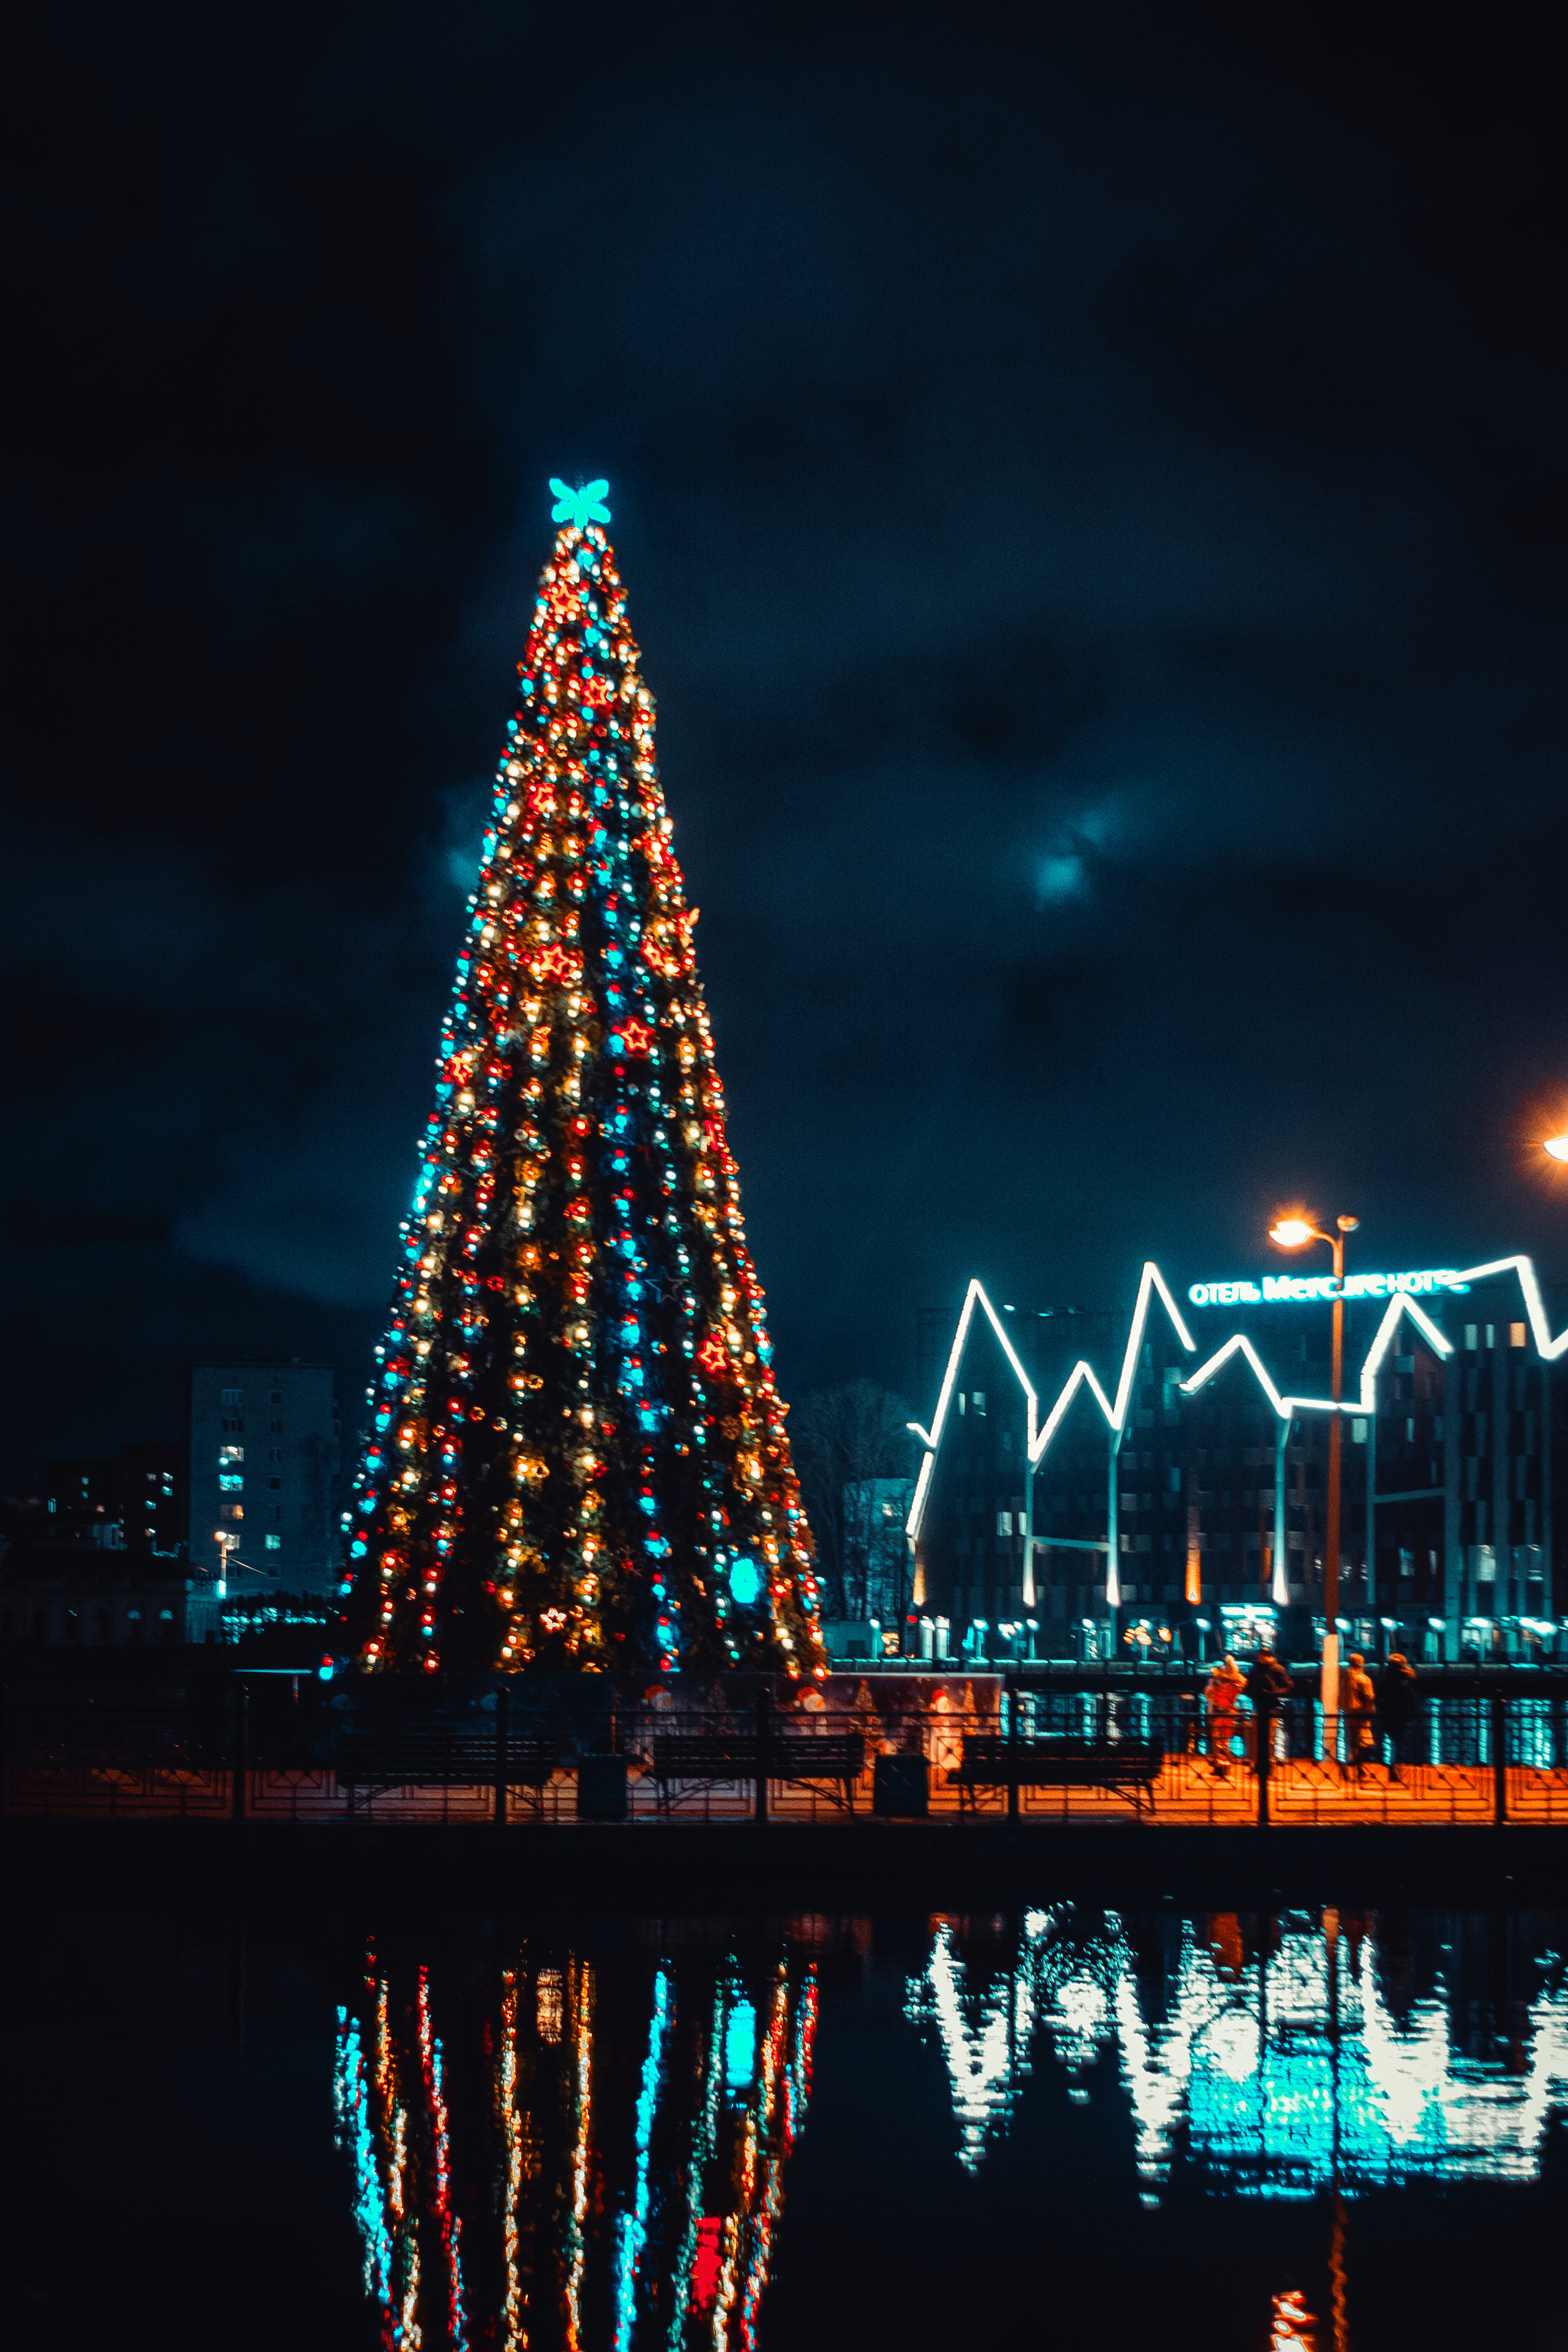
landmark, metropolitan area, reflection, metropolis, night, christmas lights, midnight, lighting, city, tree, water, architecture, christmas decoration, cityscape, sky, neon, electricity, interior design, technology, tower, event, christmas, plant, fete, world, tourist attraction, darkness, electrical supply, holiday